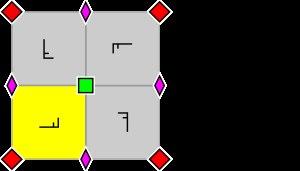
Un groupe de papier peint est un groupe mathématique constitué par l'ensemble des symétries d'un motif bidimensionnel périodique. De tels motifs, engendrés par la répétition à l'infini d'une forme dans deux directions du plan, sont souvent utilisés en architecture et dans les arts décoratifs. Il existe 17 types de groupes de papier peint, qui permettent une classification mathématique de tous les motifs bidimensionnels périodiques.